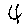
Label: 4